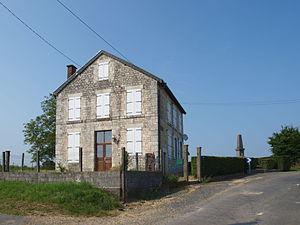
Artaise-le-Vivier (Ardennes, France)
Artaise-le-Vivier est une commune française située dans le département des Ardennes, en région Grand Est.